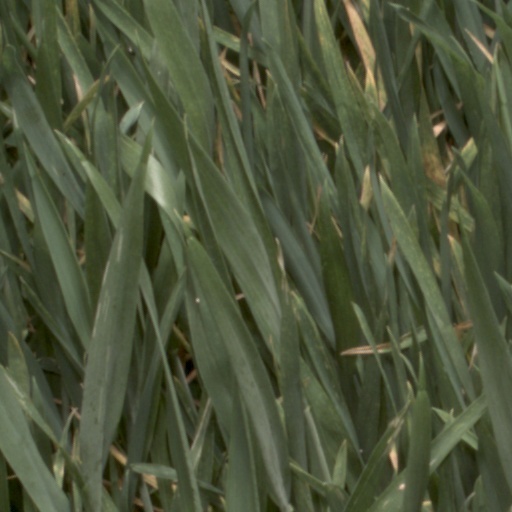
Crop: wheat